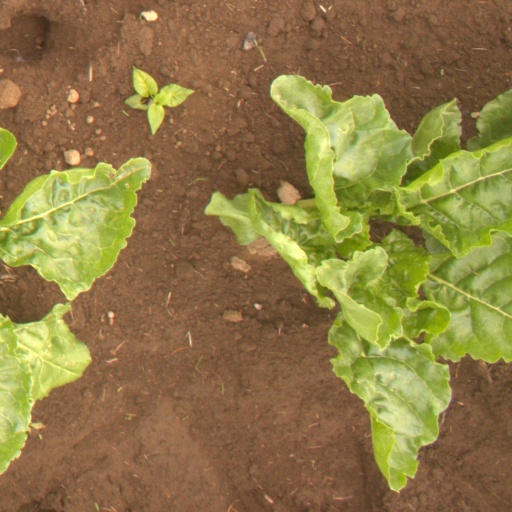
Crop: sugar beet